Dresden Hauptbahnhof

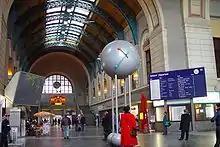
East wing of the entrance hall (2002)

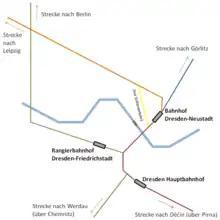
Schematic representation of the railways in Dresden with the main stations

The main entrance of the station building forms part of a large circular portal window arch. The portal is installed in the massive Avant-corps that dominates the centre of the facade. In addition there is a statue of Saxonia, the embodiment of the spirit of Saxony, which is arranged between allegories of science and technology. Both the portal of the entrance building and the clock towers on both sides show the association of the station with the architectural style of Historicism, which was typical of the buildings of the kingdom of Saxony in Dresden.